Router on a stick

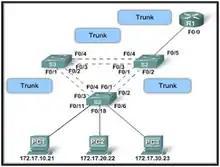
Router R1 is a one-armed router carrying out inter-VLAN routing.

A router on a stick, also known as a one-armed router, is a router that has a single physical or logical connection to a network. It is a method of inter-VLAN routing where one router is connected to a switch via a single cable. The router has physical connections to the broadcast domains where one or more VLANs require the need for routing between them.